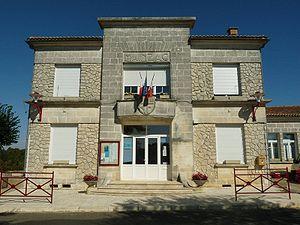
mairie de Mainzac (16), France
Mainzac est une commune du Sud-Ouest de la France, située dans le département de la Charente.